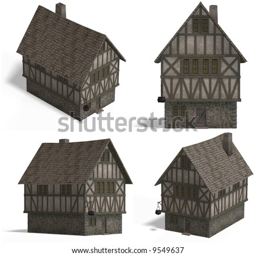
views of an old fashioned house over white